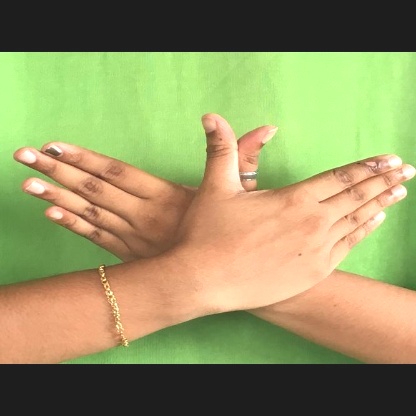
Mudra: Garuda